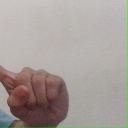
अक्षर: ए